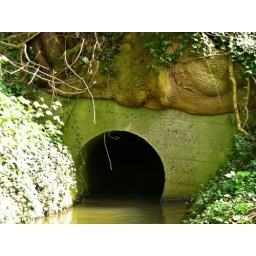
concrete bridge eaten by tree (2)